Urban View Grand Tower

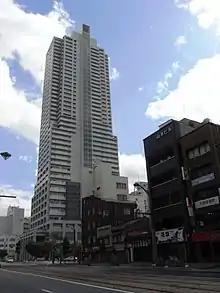
Urban View Grand Tower

The is a skyscraper located in Hiroshima, Hiroshima Prefecture, Japan. Construction of the 166-metre, 43-storey skyscraper was finished in 2004.